Special police

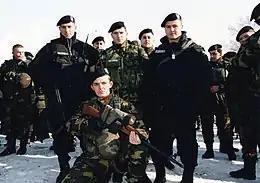
Special police of North Macedonia

The Special Police were a branch of the Regular Police who were used for restoring peace and stability if it had been heavily disturbed, counter-terrorism, countering violent groups, and repressing riots (especially in prisons). The Special Police also provided security and public peace, investigated and prevented organized crime, terrorism and other violent groups; protected state and private property; and helped and assisted civilians and other emergency forces in cases of emergency, natural disasters, civil unrest and armed conflicts.